Black Pine Animal Sanctuary

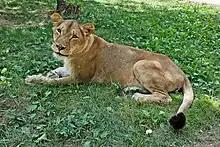
Africa was a lioness (RIP) at Black Pine Animal Sanctuary in Albion, Indiana

A walking tour of the sanctuary explores eight areas: grazing animals, primate house, north tiger house, west end (including Dr. Sam's Clinic and quarantine, Betsy's (bear) house, the woods, reptile house, and aviary.